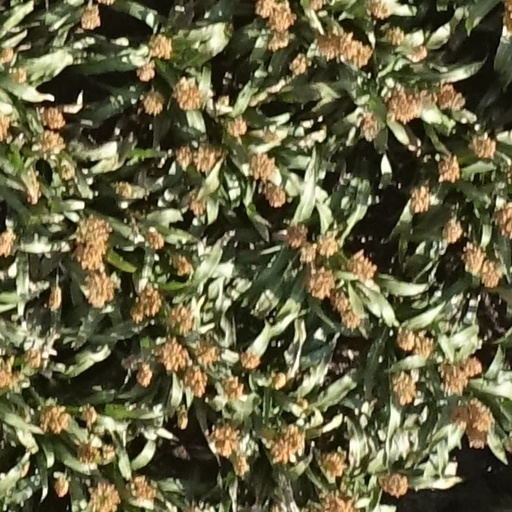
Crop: sorghum